Spring High School stabbing

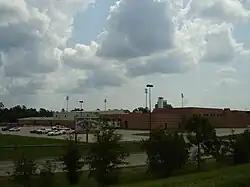
Spring High School

On September 4, 2013, one student was killed and three others were wounded in a stabbing attack at Spring High School in Spring, Texas, United States. A 17-year-old student, identified as Luis Alonzo Alfaro, was arrested and charged with the murder. In September 2014, Alfaro was convicted of manslaughter and sentenced to 20 years in prison.